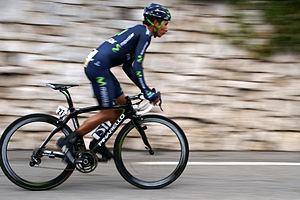
Nairo Quintana, Col d'Eze Paris-Nice 2013
Nairo Alexander Quintana Rojas, né à Tunja, le 4 février 1990, est un coureur cycliste colombien, membre de l'équipe Arkéa-Samsic. Il a notamment remporté le Tour d'Italie 2014 et le Tour d'Espagne 2016 et il a terminé à trois reprises sur le podium du Tour de France.